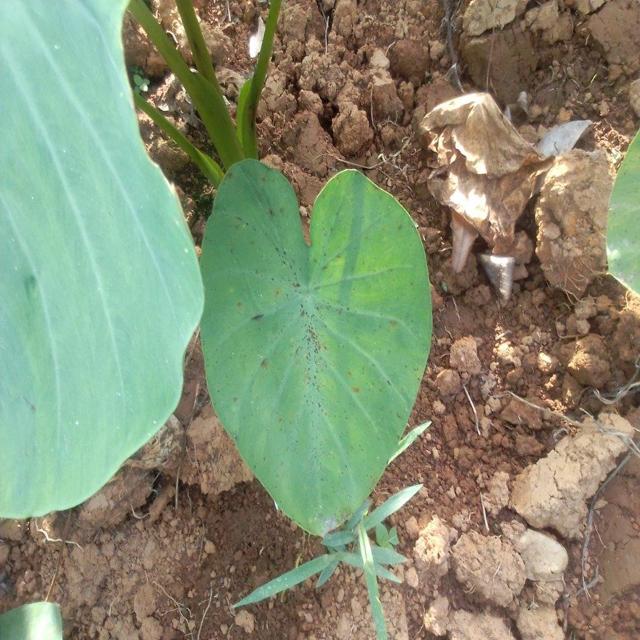
Label: Healthy